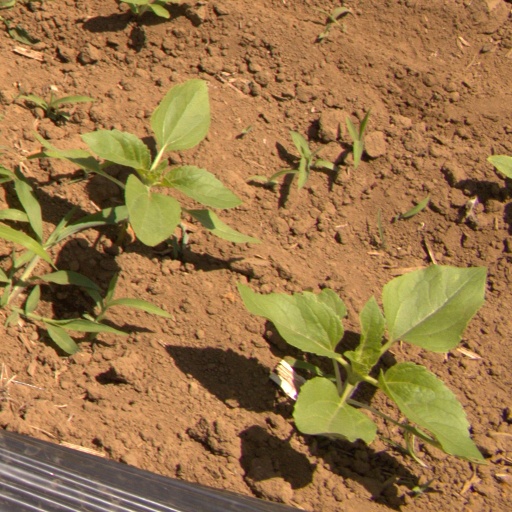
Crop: Jerusalem artichoke